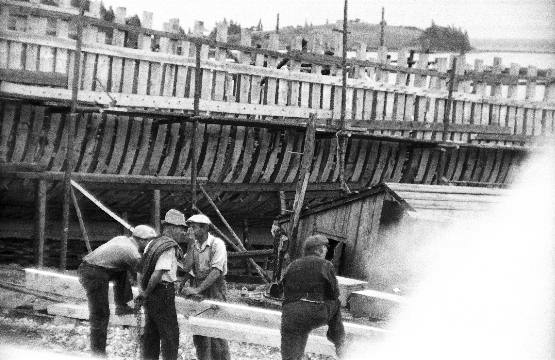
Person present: Yes